Seaton Carew

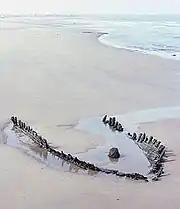
The wreck of the Danish schooner "Doris" at North Gare (1983)

On 26 September 1930 the Danish schooner "Doris" was driven towards Longscar Rocks off Hartlepool, dragging her anchors in a gale and heavy seas.